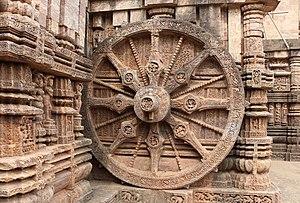
Une roue de chariot du temple du Soleil, Konârak, Inde